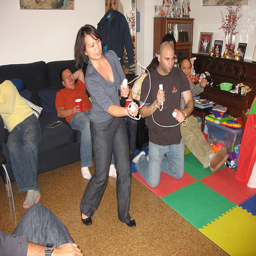
A woman in a blue shirt standing in a living room holding a game controller.
A man and woman playing a Wii game while others watch.
A man and woman play a video game while others watch.
A man and a woman playing a video game with remote controllers.
Two people playing a Wii while five other people sit and watch.